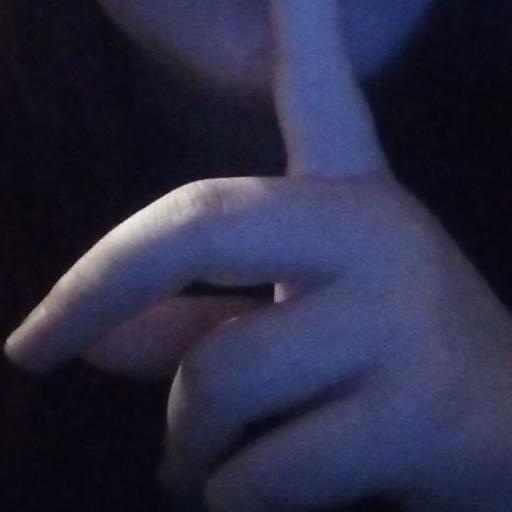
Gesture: mute